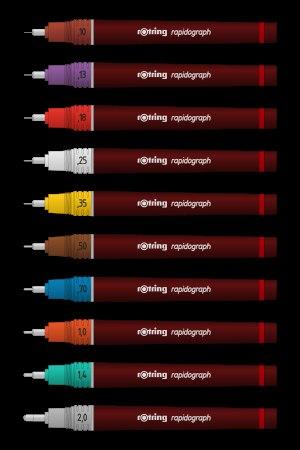
Le stylo technique également appelé stylo tubulaire ou parfois stylo à pointe tubulaire est un type de stylographe utilisé pour des dessins techniques qui requièrent une grande précision de trait et en particulier une épaisseur constante. Le stylo technique utilise non pas une plume traditionnelle, mais une plume ou pointe tubulaire dont le diamètre définit l'épaisseur du trait. La marque allemande Rotring ayant commercialisé le modèle Rapidograph, le nom abrégé rapido en est venu à désigner ce type de stylo, même si d'autres marques ont produit leurs modèles.